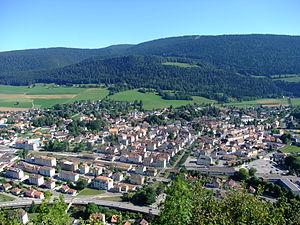
Fleurier vu depuis le belvédère au nord de la ville
Fleurier est une localité de la commune de Val-de-Travers et une ancienne commune suisse du canton de Neuchâtel, située dans la région Val-de-Travers.